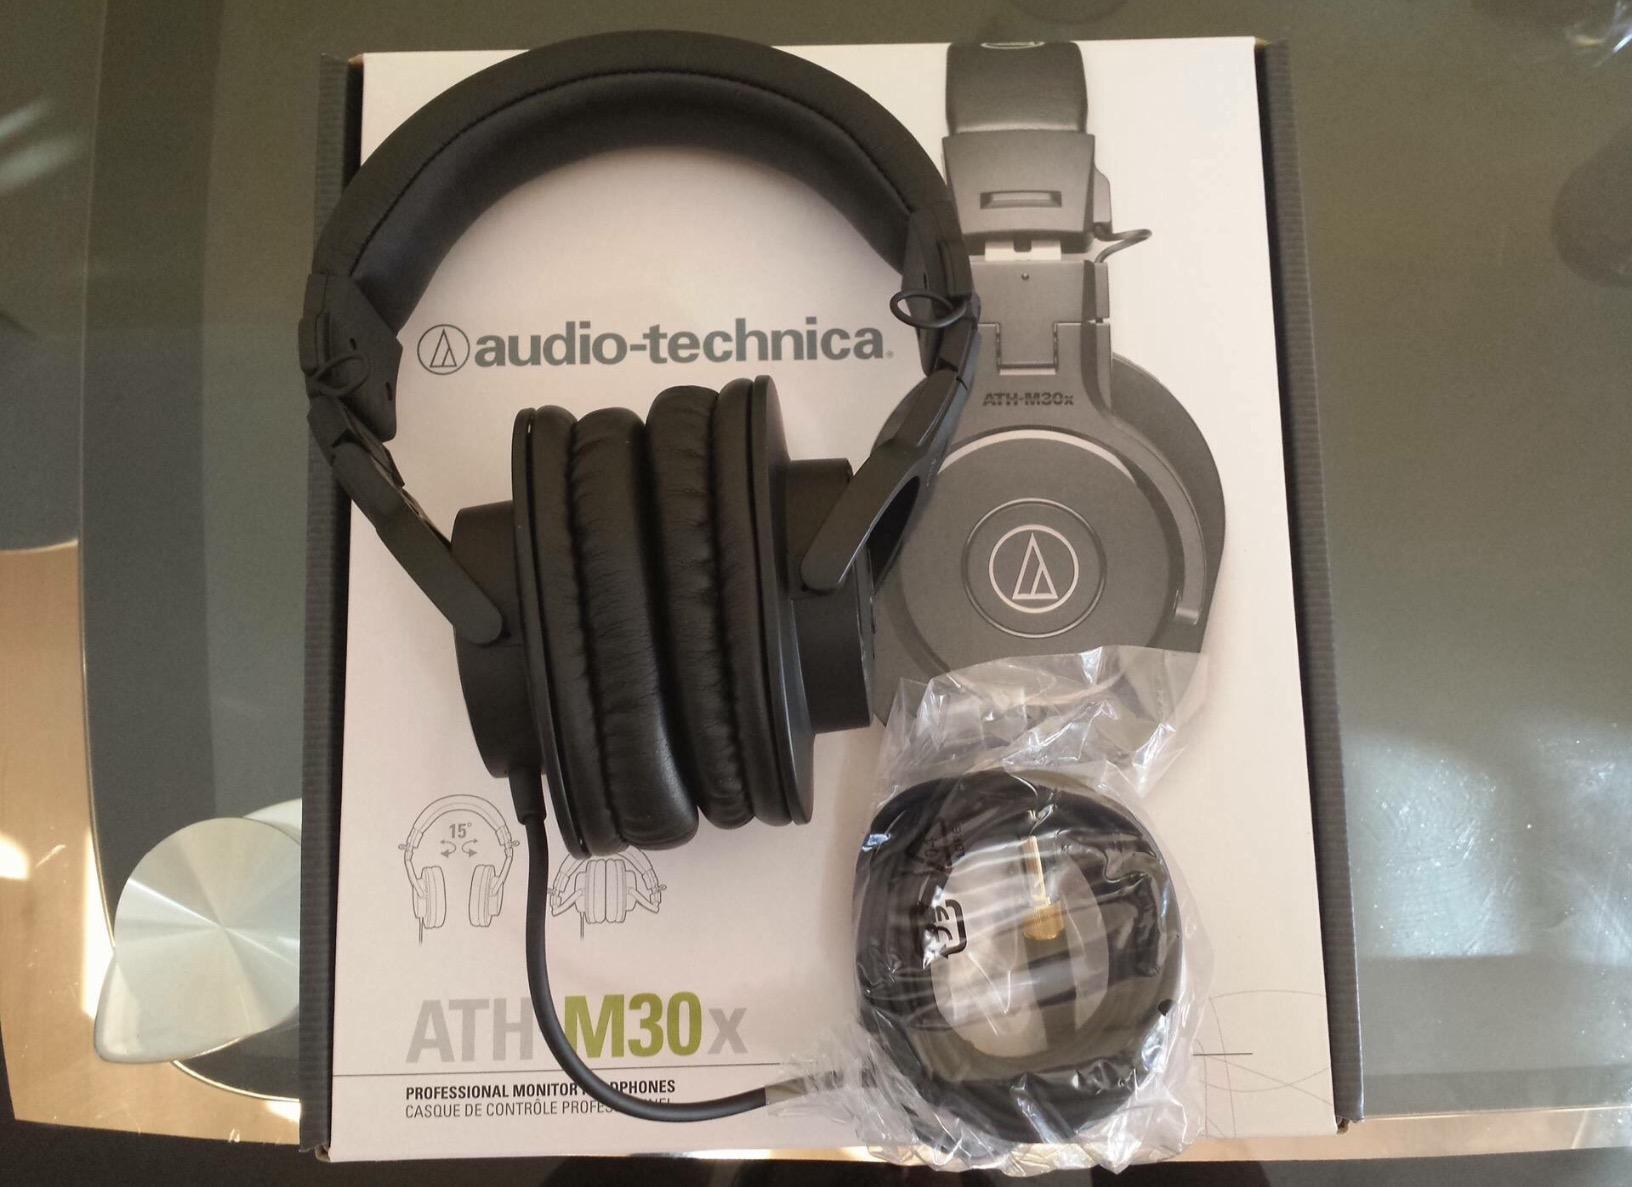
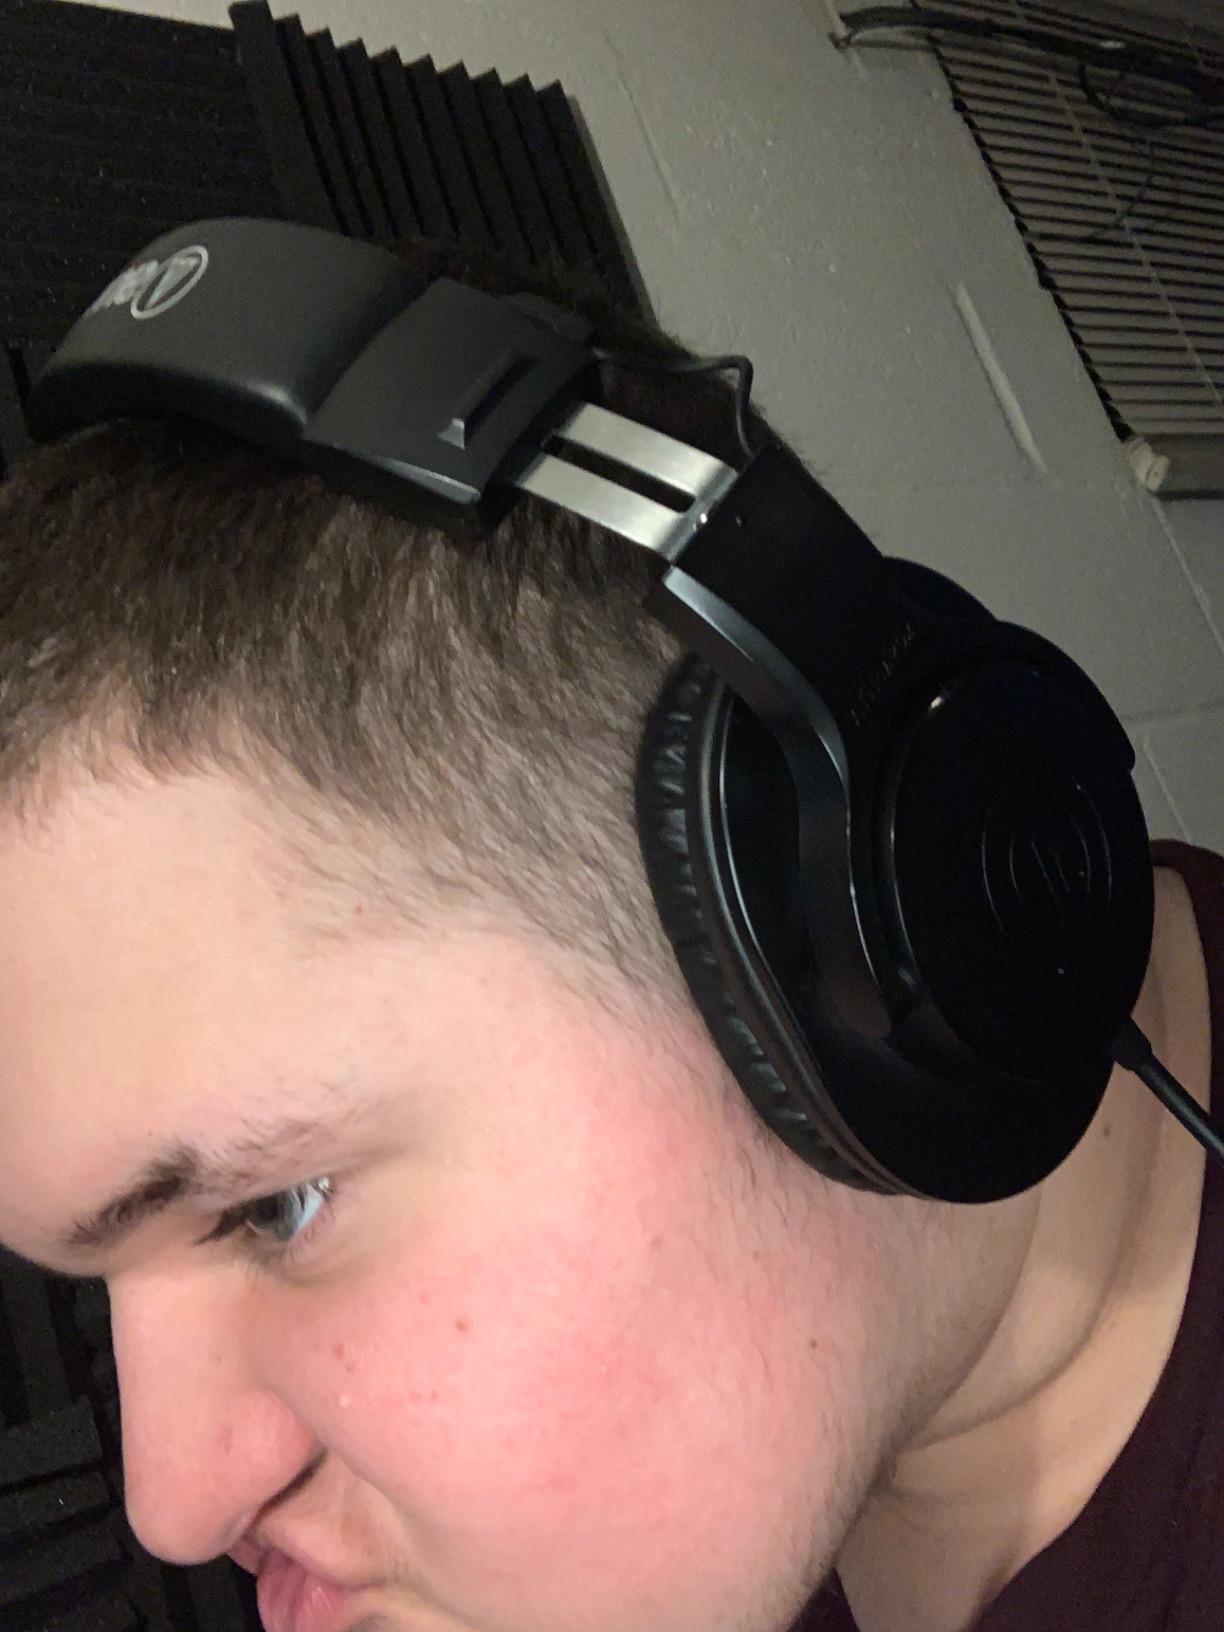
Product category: headphones
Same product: no